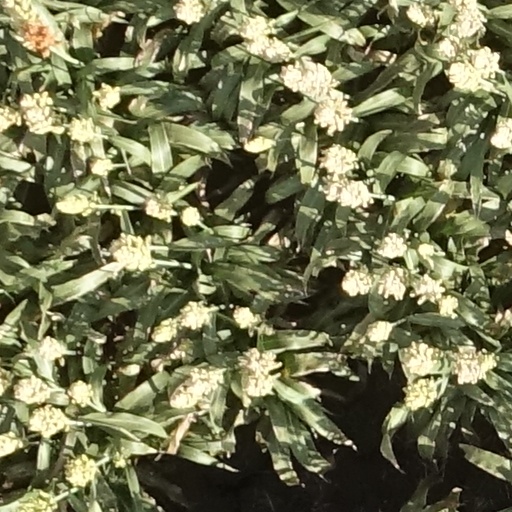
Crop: sorghum